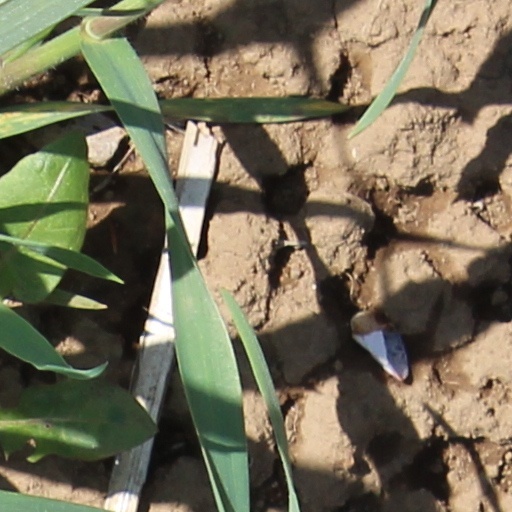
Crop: wheat